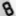
Number: 8